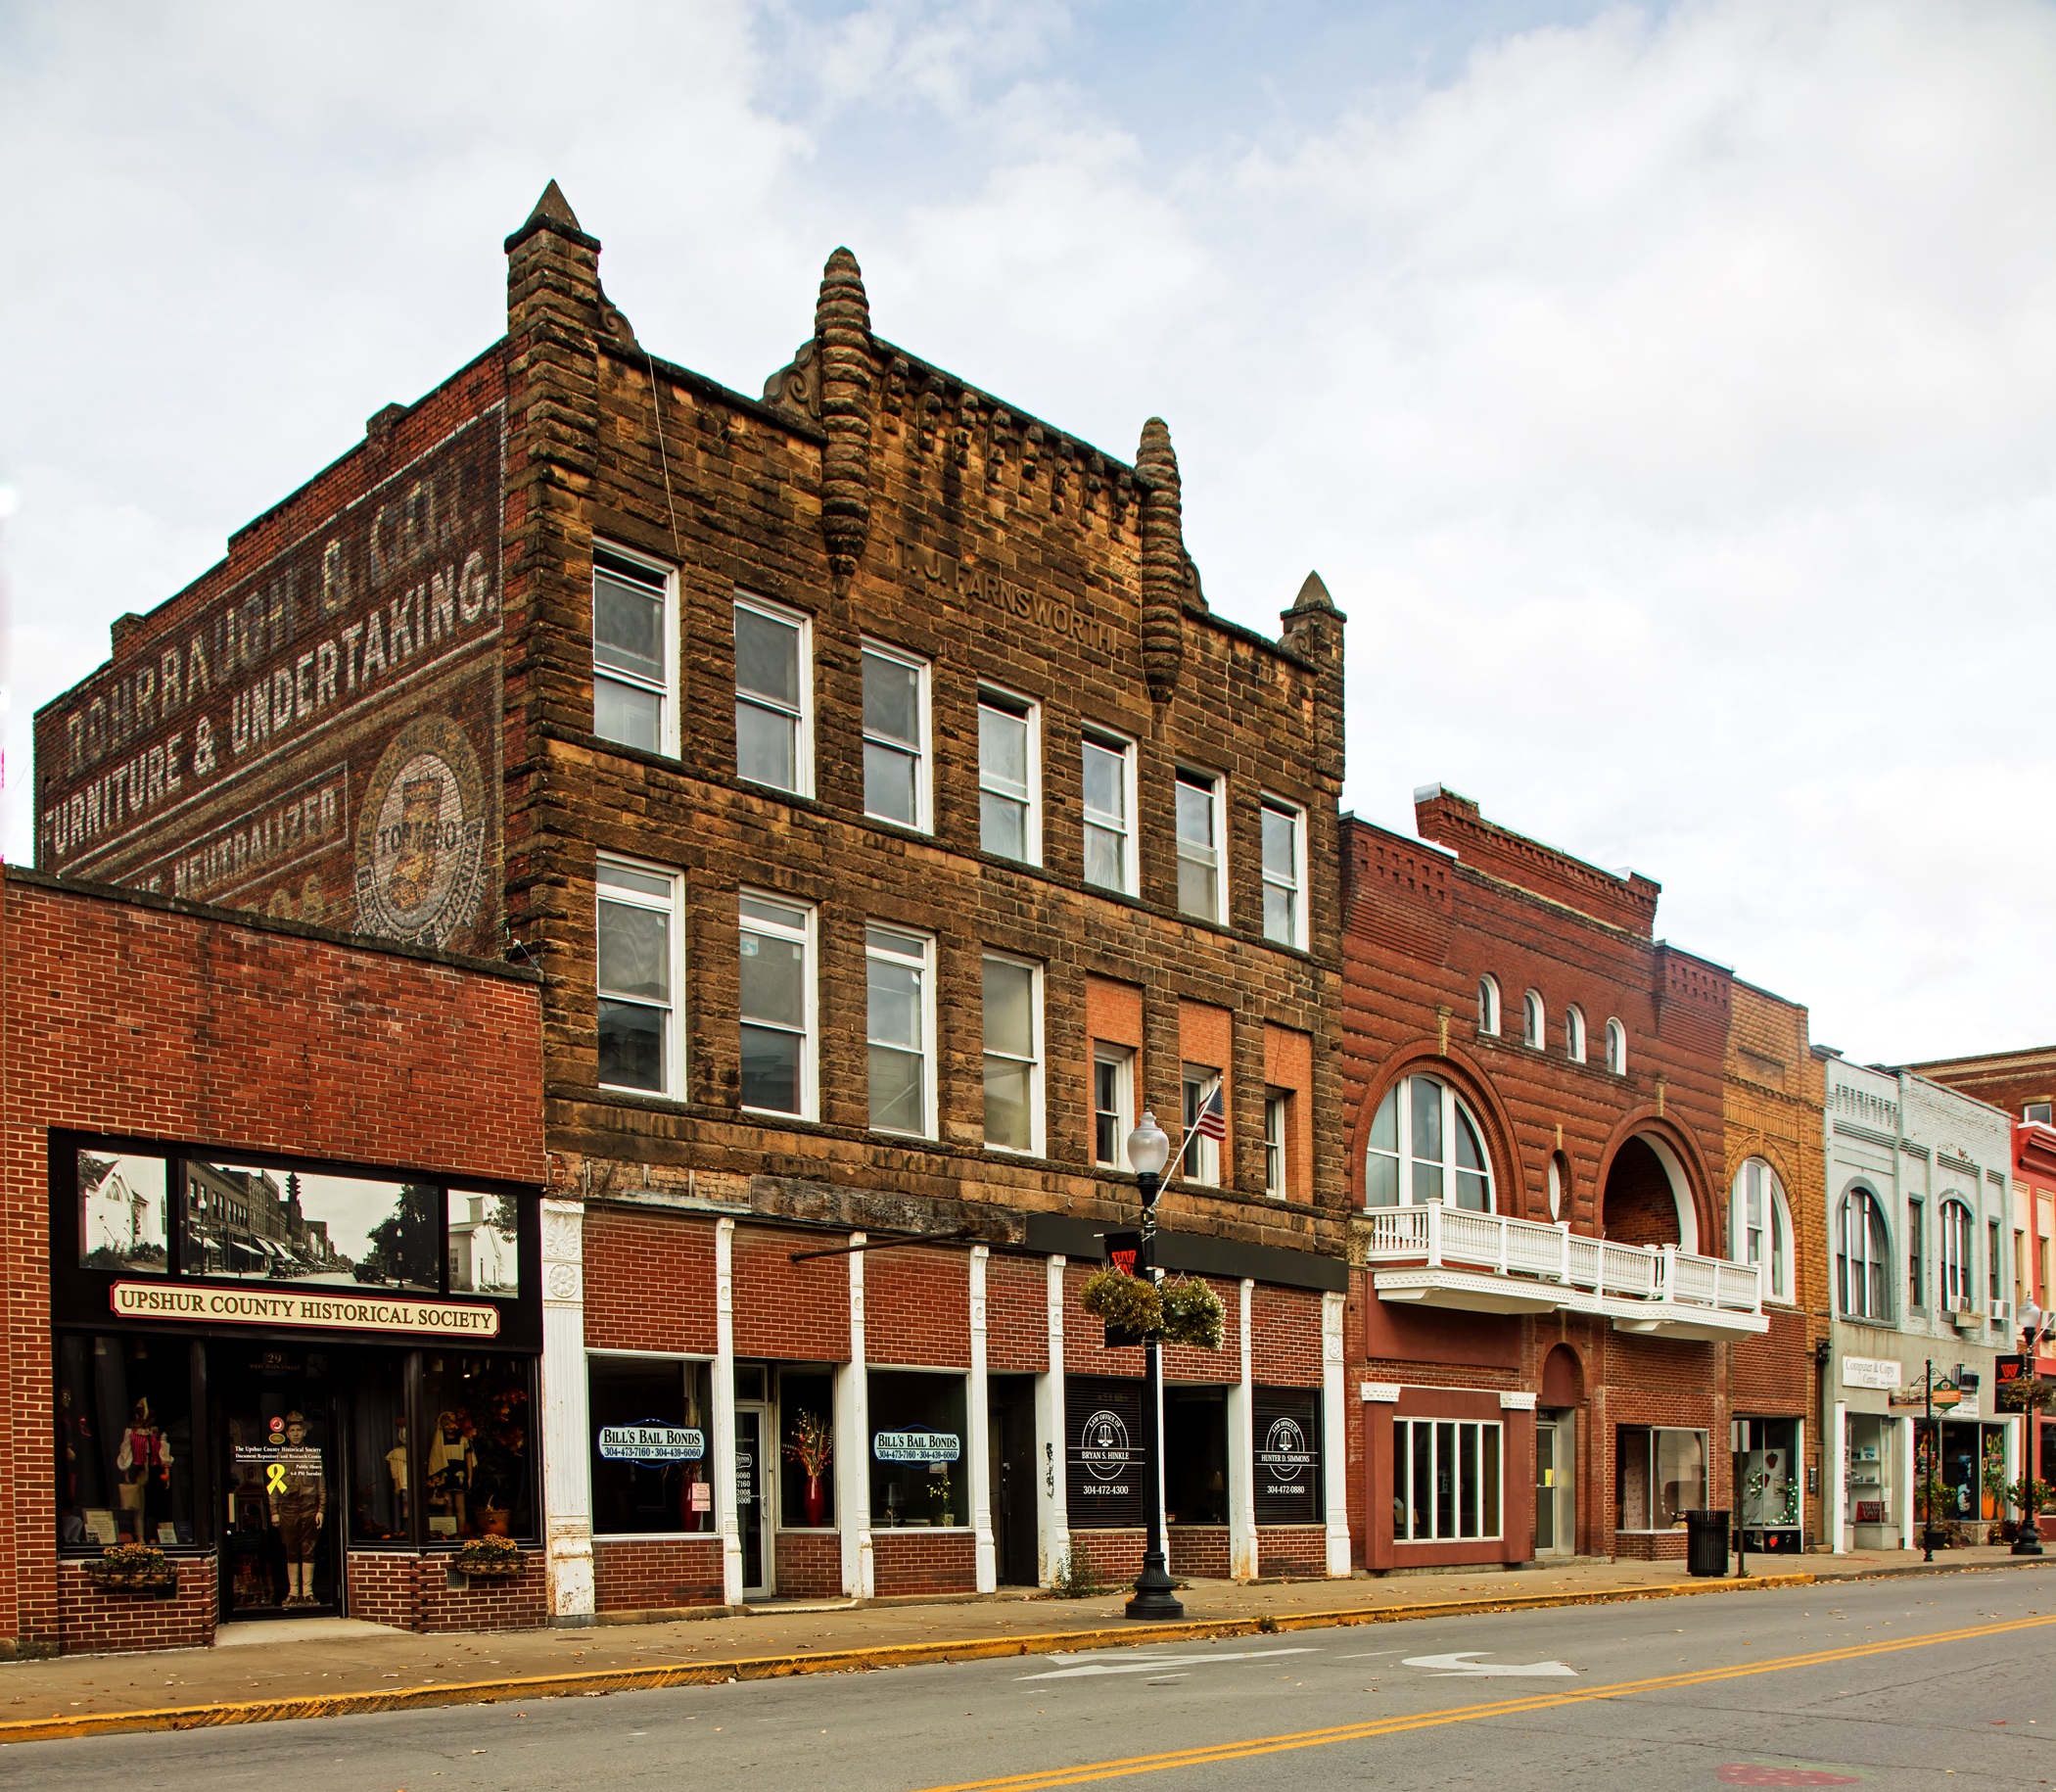
architecture, town, building, old, city, urban, cityscape, downtown, plaza, landmark, facade, buildings, history, estate, stores, cities, neighbourhood, west virginia, towns, urban area, residential area, buckhannon, human settlement